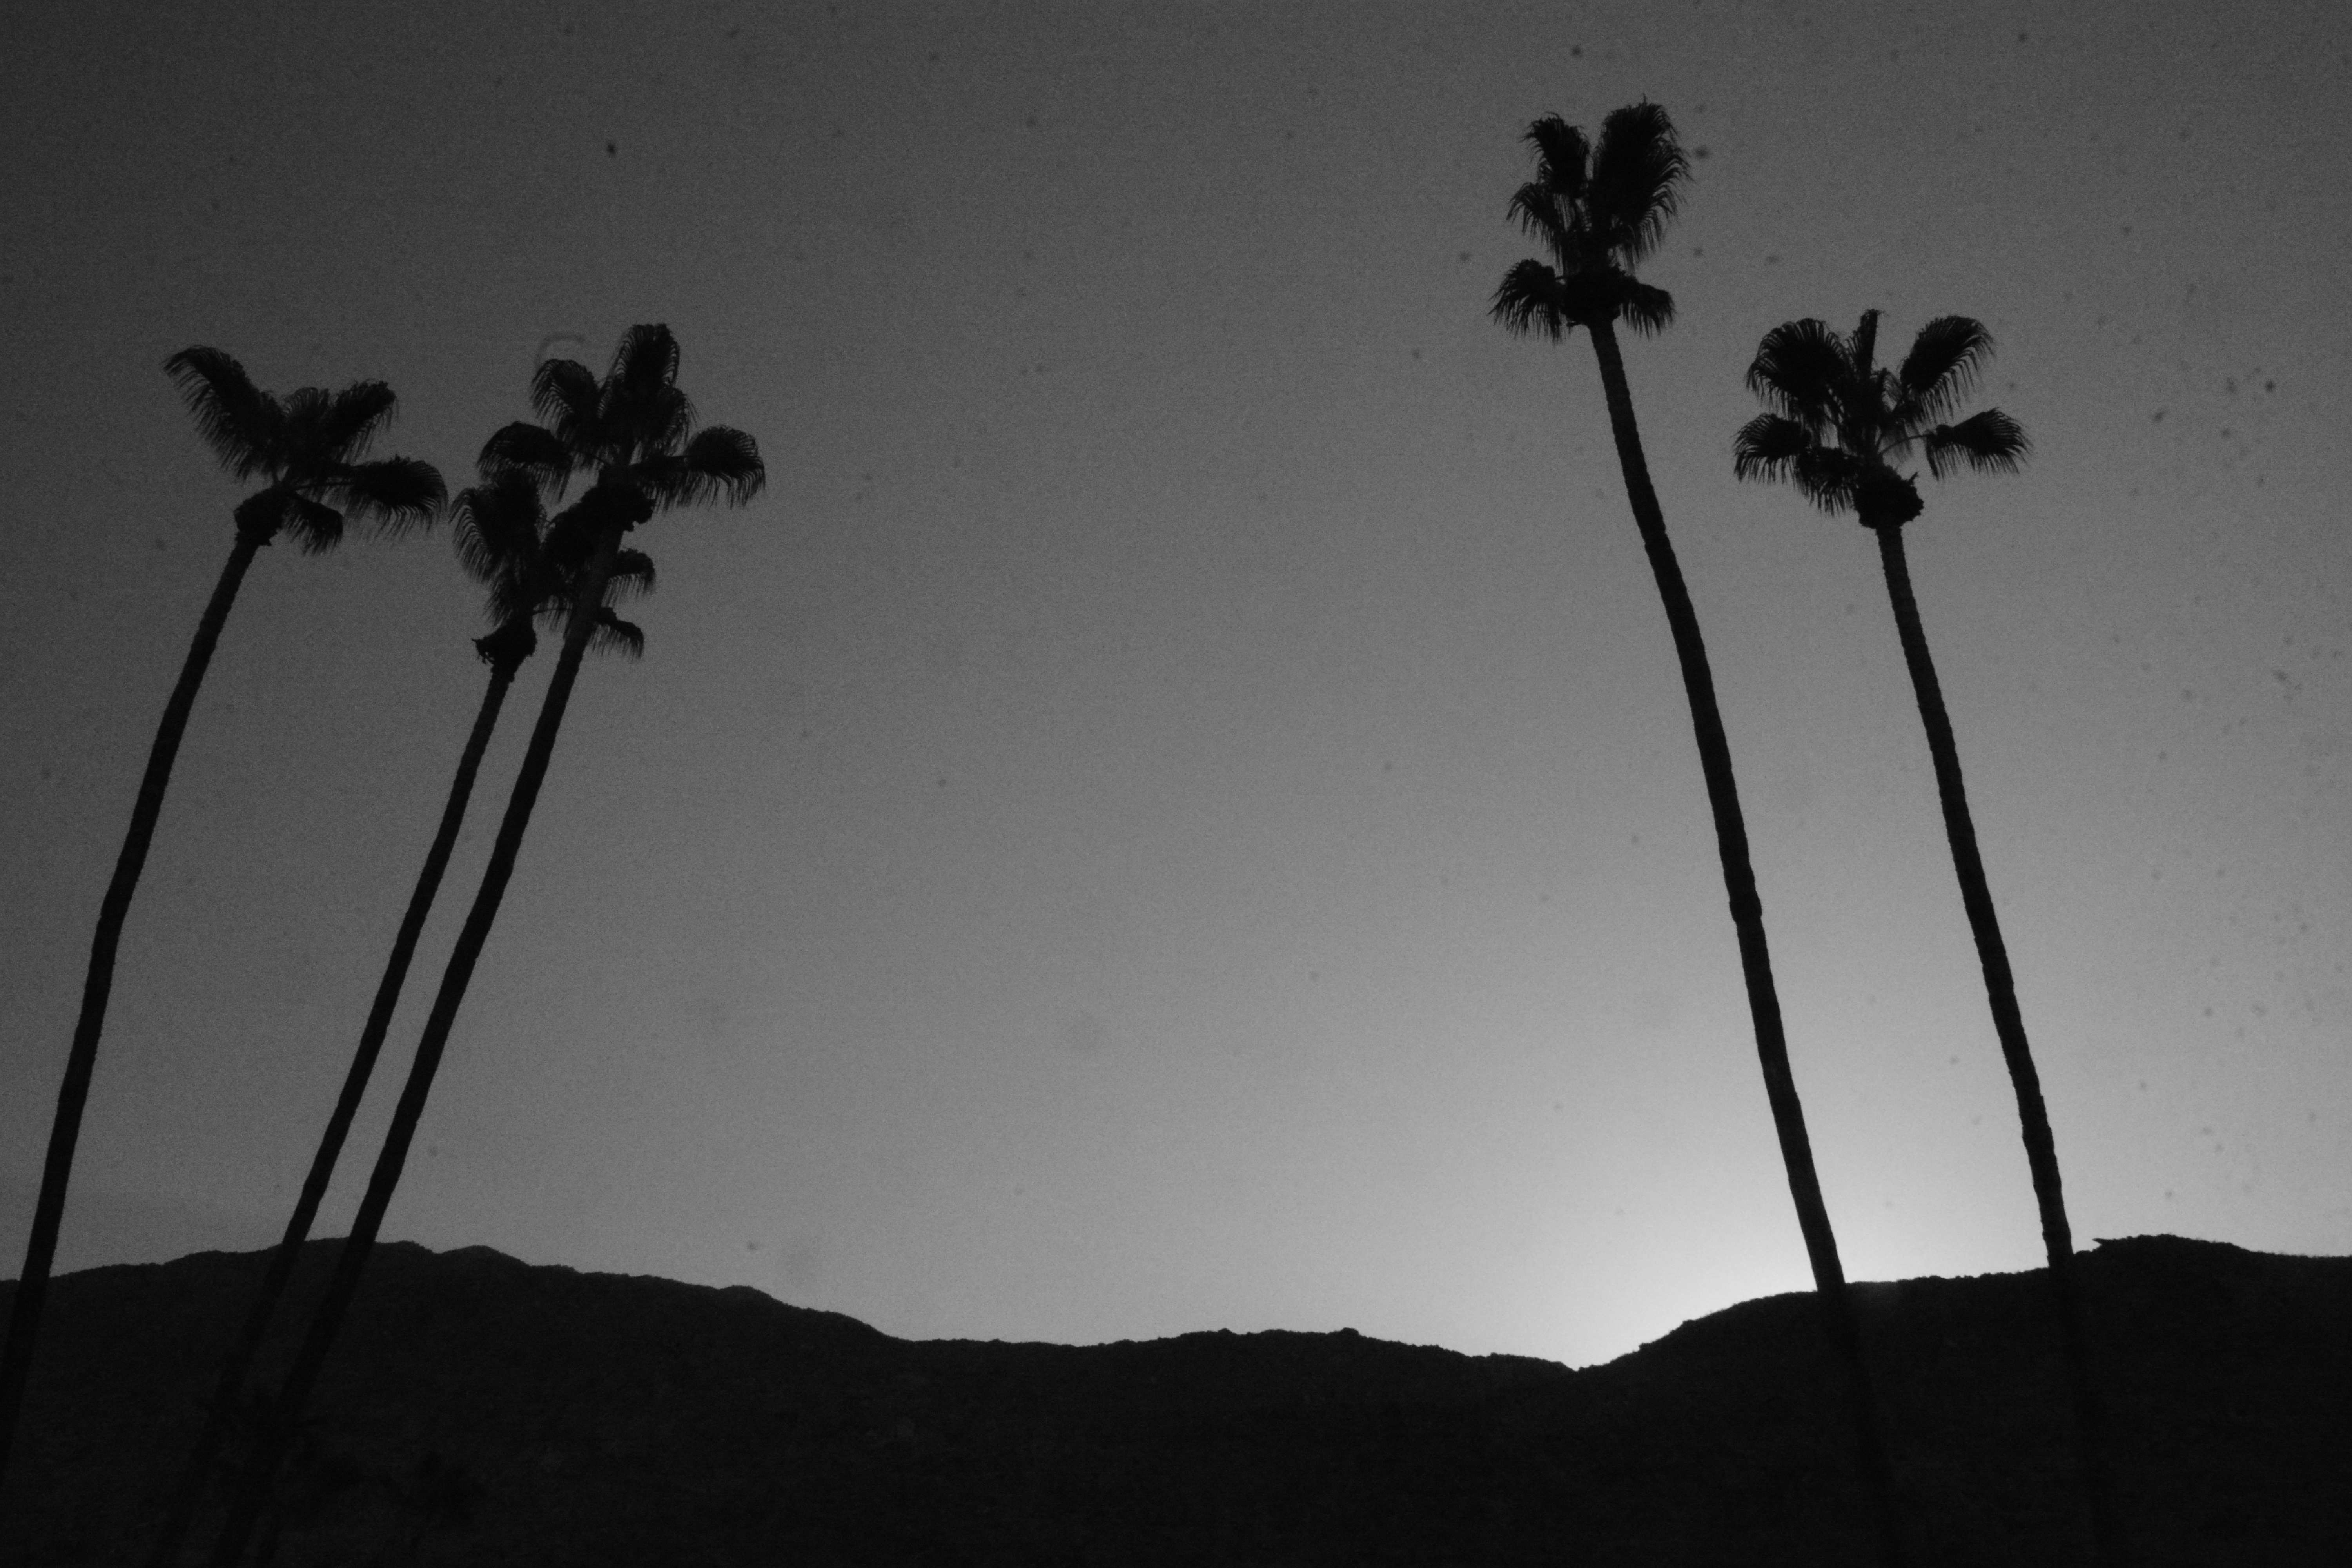
tree, silhouette, light, cloud, black and white, sky, sunset, photography, sunlight, morning, wind, dusk, line, shadow, darkness, street light, black, monochrome, shape, monochrome photography, atmosphere of earth, arecales